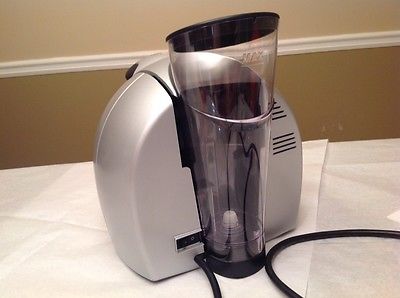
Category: coffee maker